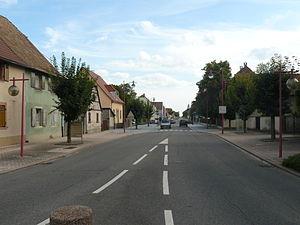
Artère principal de Kunheim
Kunheim [kynaɪm] est une commune française située dans le département du Haut-Rhin, en région Grand Est.